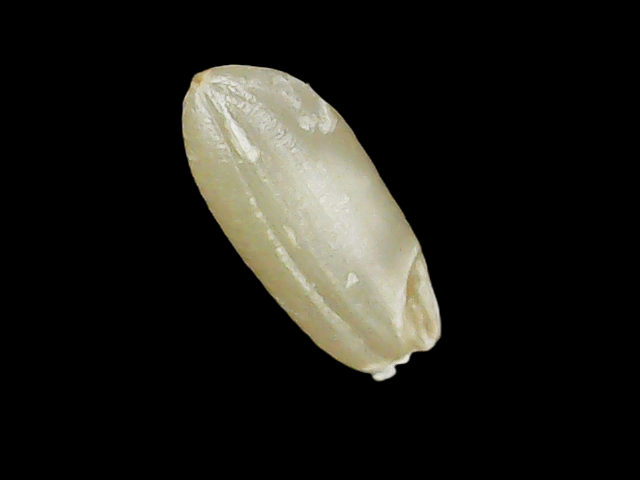
Rice variety: Binadhan10